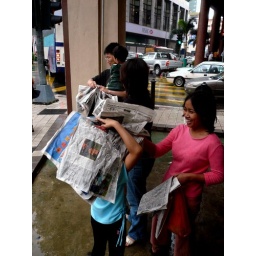
a family preparing to cross the road in the rain.